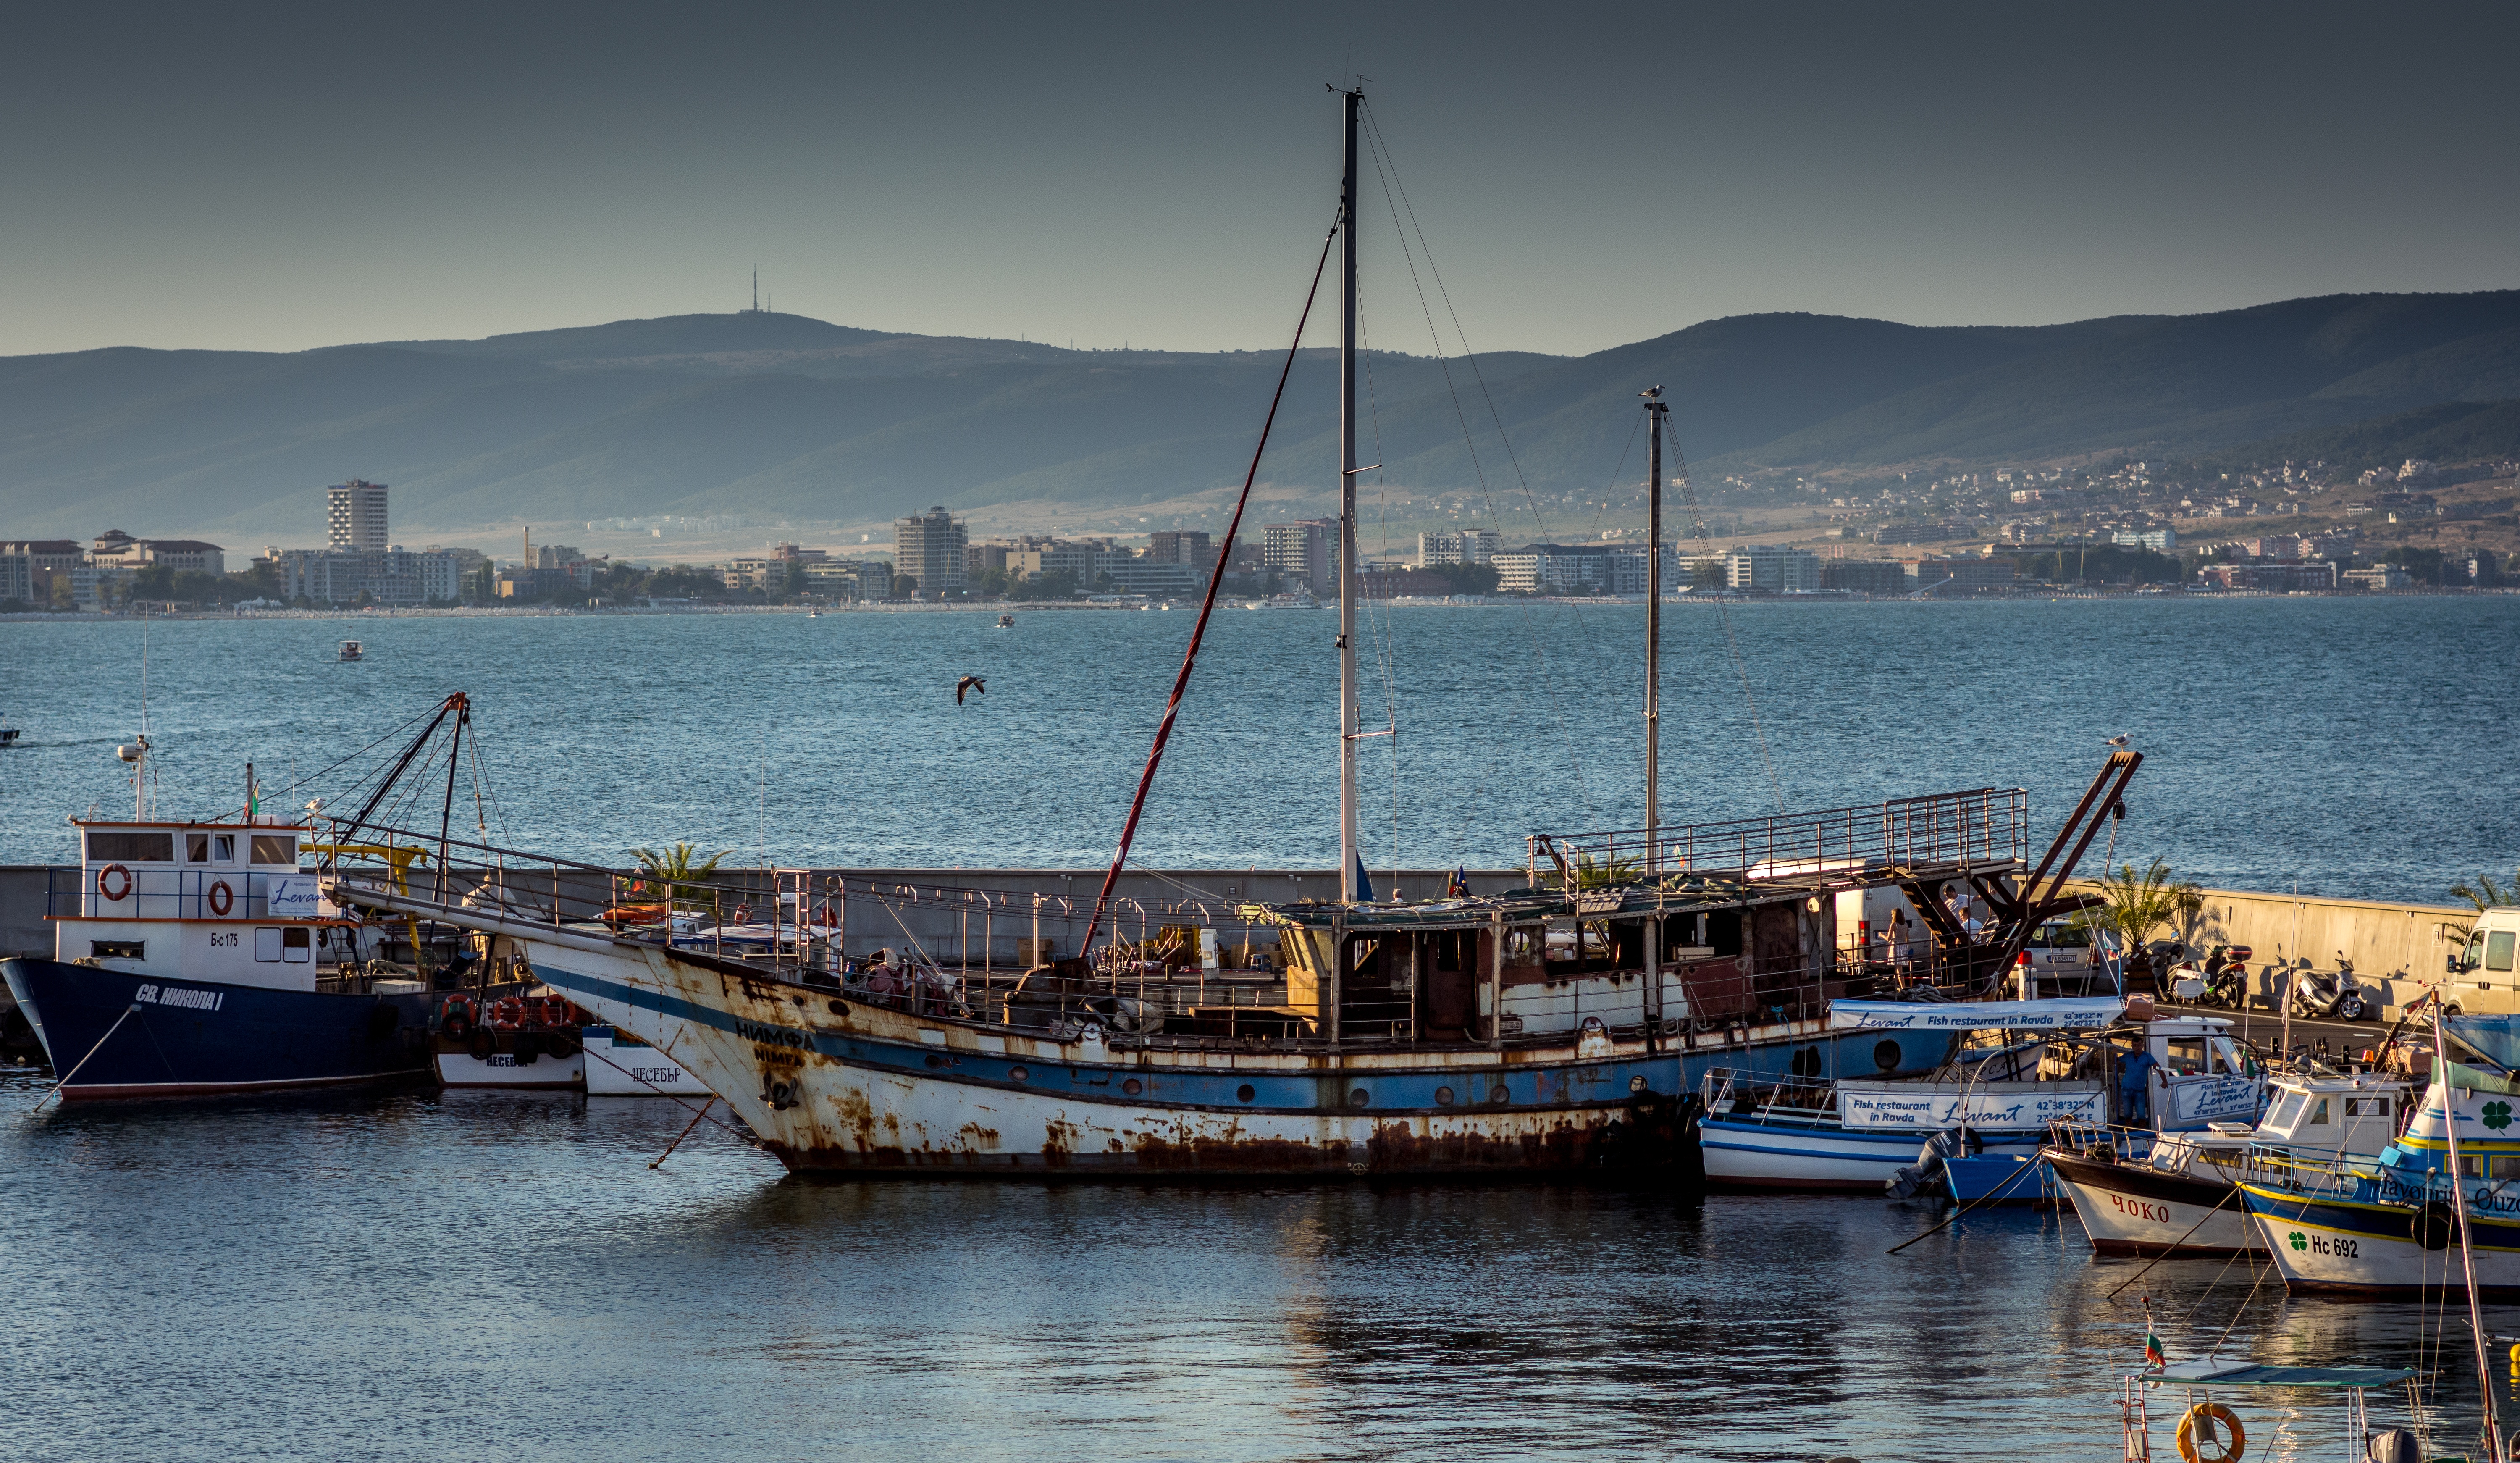
sea, coast, water, ocean, dock, boat, ship, vehicle, bay, harbor, port, sailboat, body of water, watercraft, schooner, fishing vessel